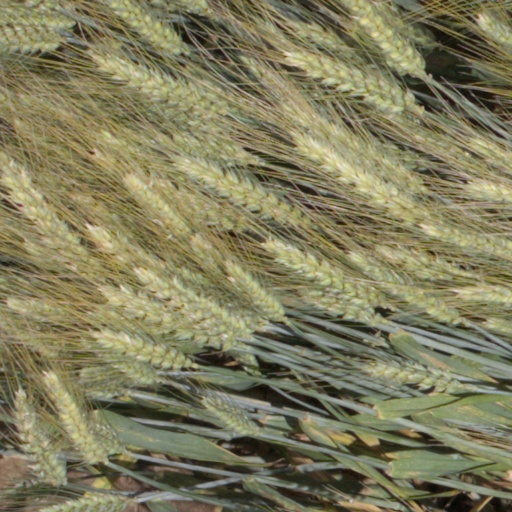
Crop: wheat